Gornji Ig

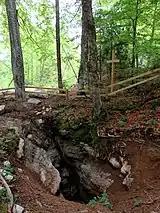
Kosec Shaft Mass Grave

Gornji Ig is the site of a mass grave from the period immediately after the Second World War. The Kosec Shaft Mass Grave is located on the southern slope of Mount Krim, about southwest of Gornji Ig, on the left side of the gravel road to Rakitna. It contains the remains of wounded Home Guard soldiers that were murdered in June 1945, as well as 15 to 20 additional civilian victims that had been hiding in Rakitna and were murdered in October 1945.